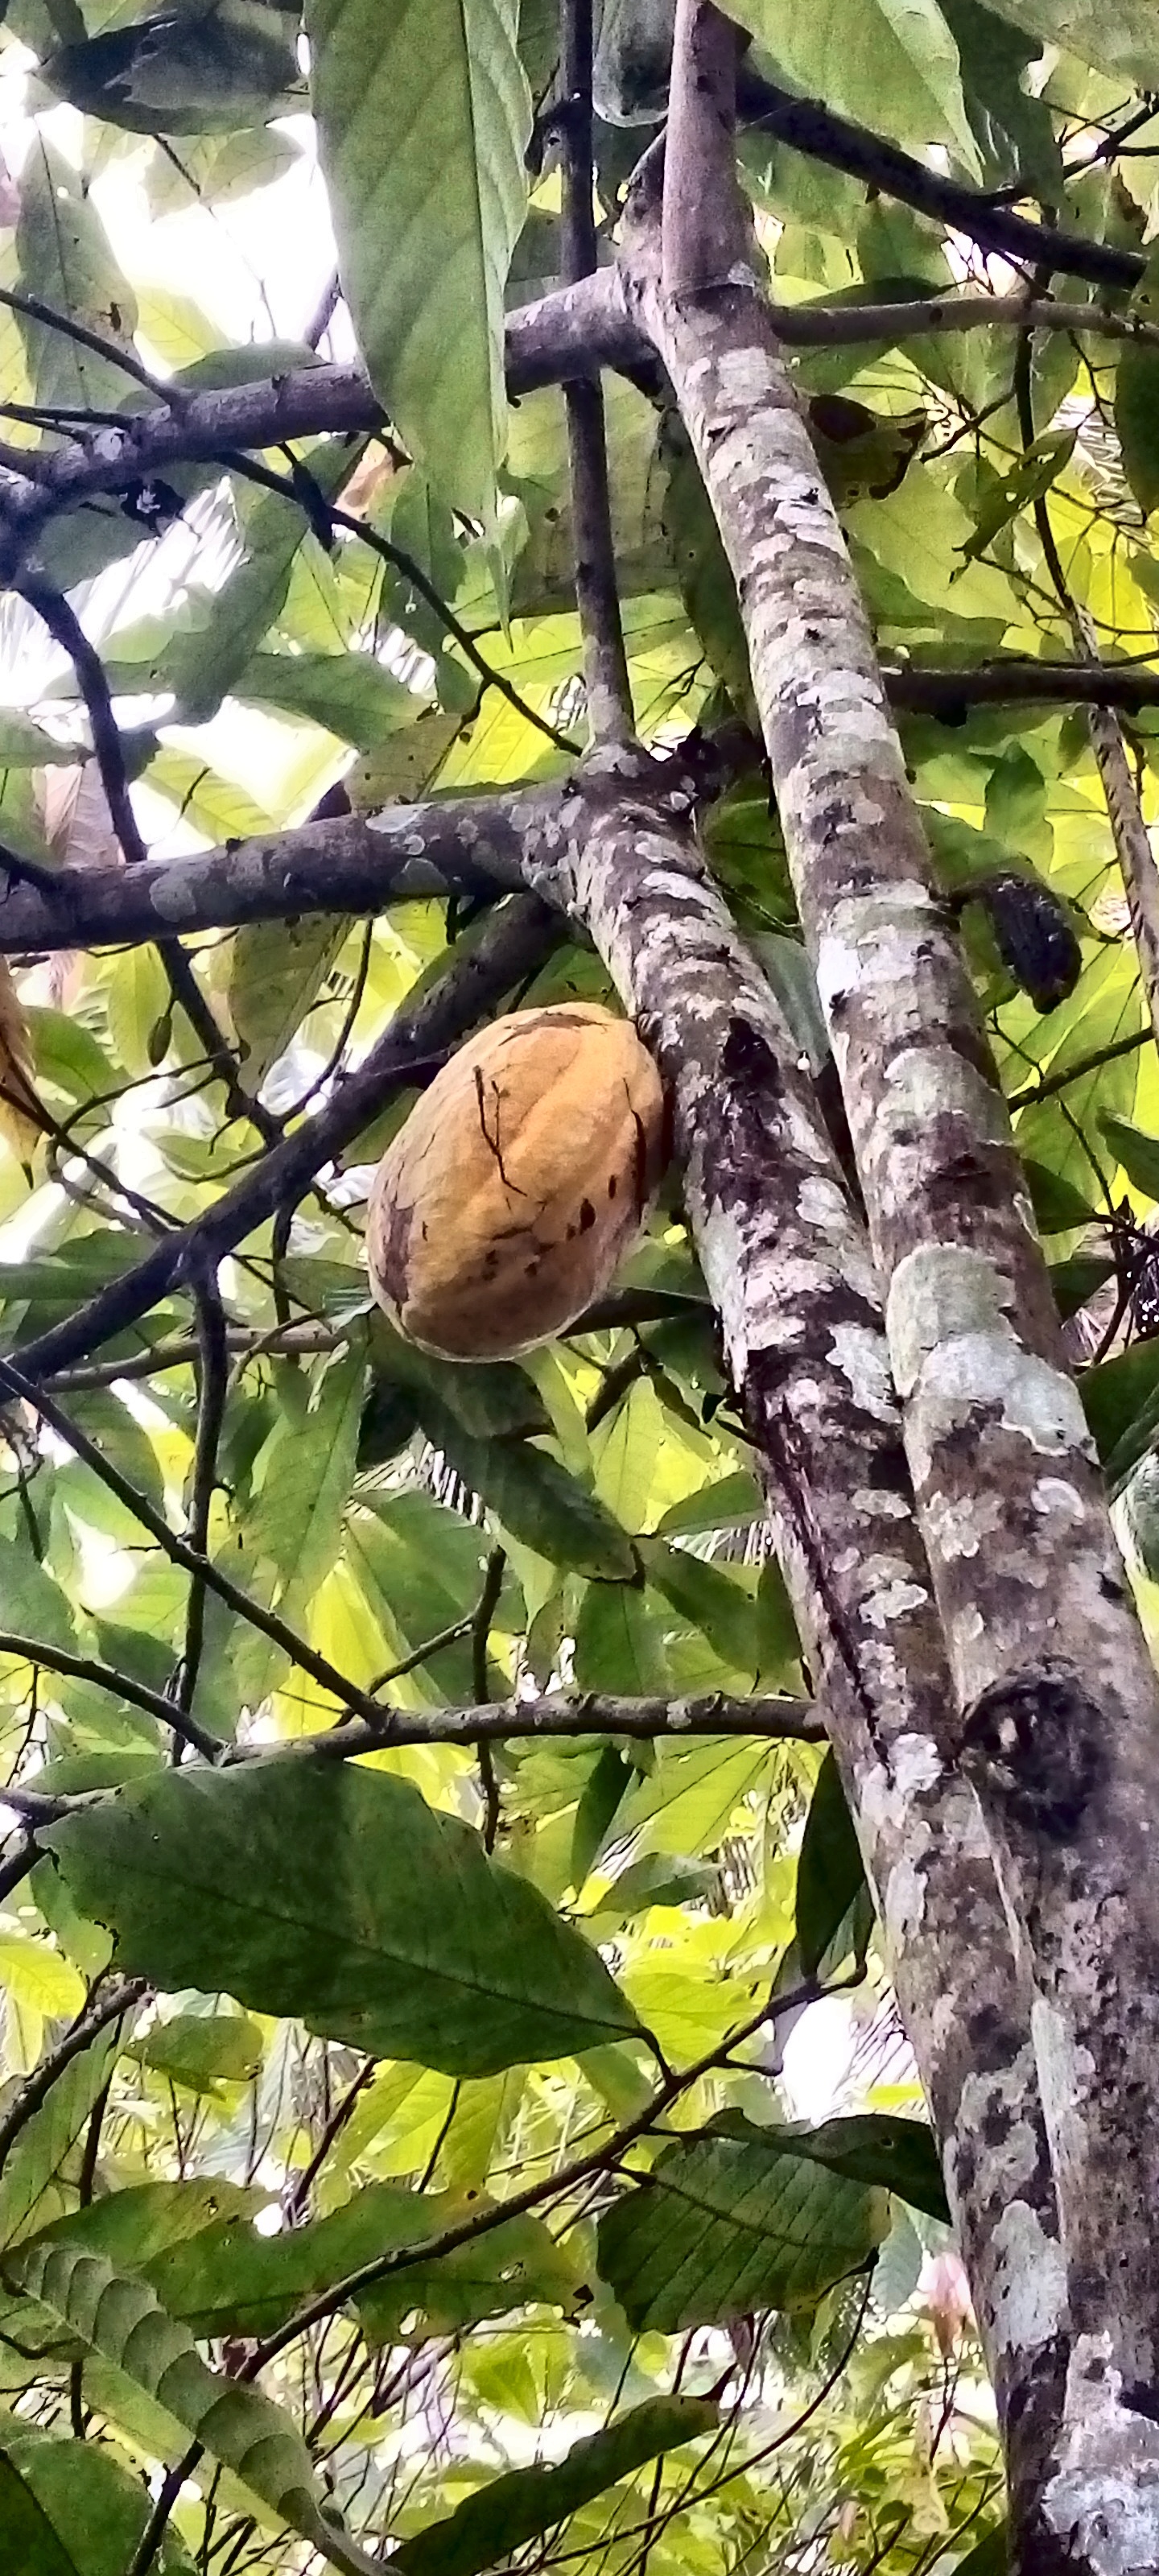
Maturity: mature
Variety: Amelonado